Pigeon guillemot

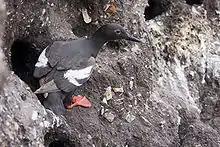
At cliffside nest

The pigeon guillemot is a medium-sized auk, in length and weighing . Both sexes are alike in appearance and mass, except for Californian birds where females were found to have larger bills than males. The summer or of the adult is mostly dark brown with a black sheen, with a white wing patch broken by a brown-black wedge. In winter, the are iridescent black, often with black fringes giving a scalloped appearance, and the and rump are white. The forehead, , , eye line and ear coverts are black with white tips, sometimes the tips are narrow and the head looks black. In all plumages, the are plain and dark. Adults moult into their winter or between August and October, taking around a month to complete and leaving the bird unable to fly for around four weeks. Birds moult into their breeding plumage between January and March. The legs and feet are red, with black claws. The iris is brown and the eye is surrounded by a thin unbroken white eye-ring. The bill is long and black and the inside of the mouth is red.